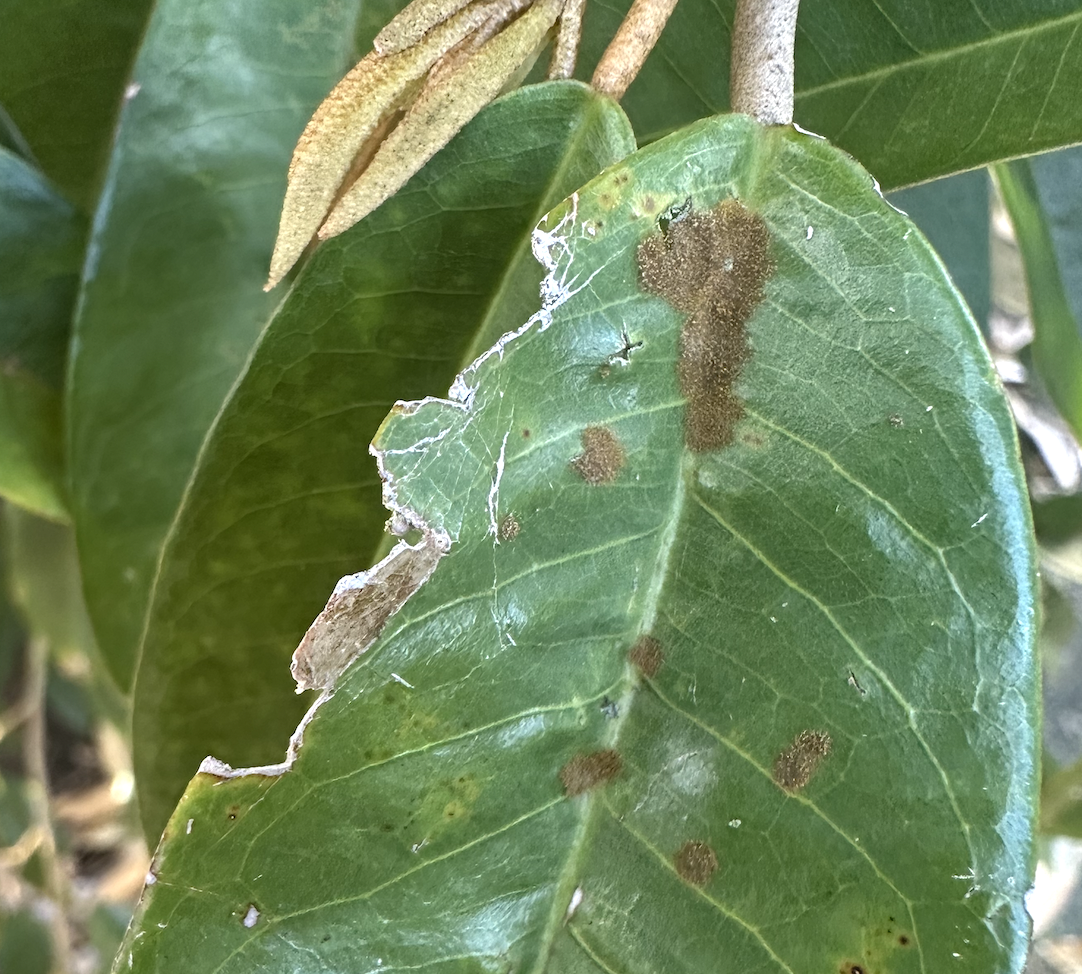
Label: stem_blight